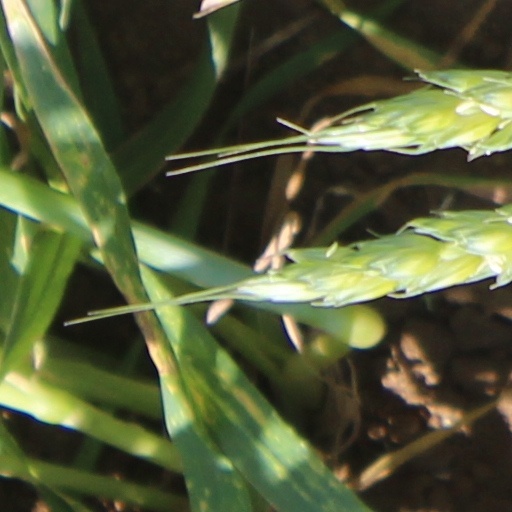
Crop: wheat